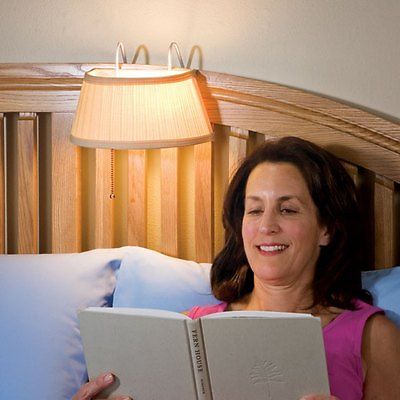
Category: lamp